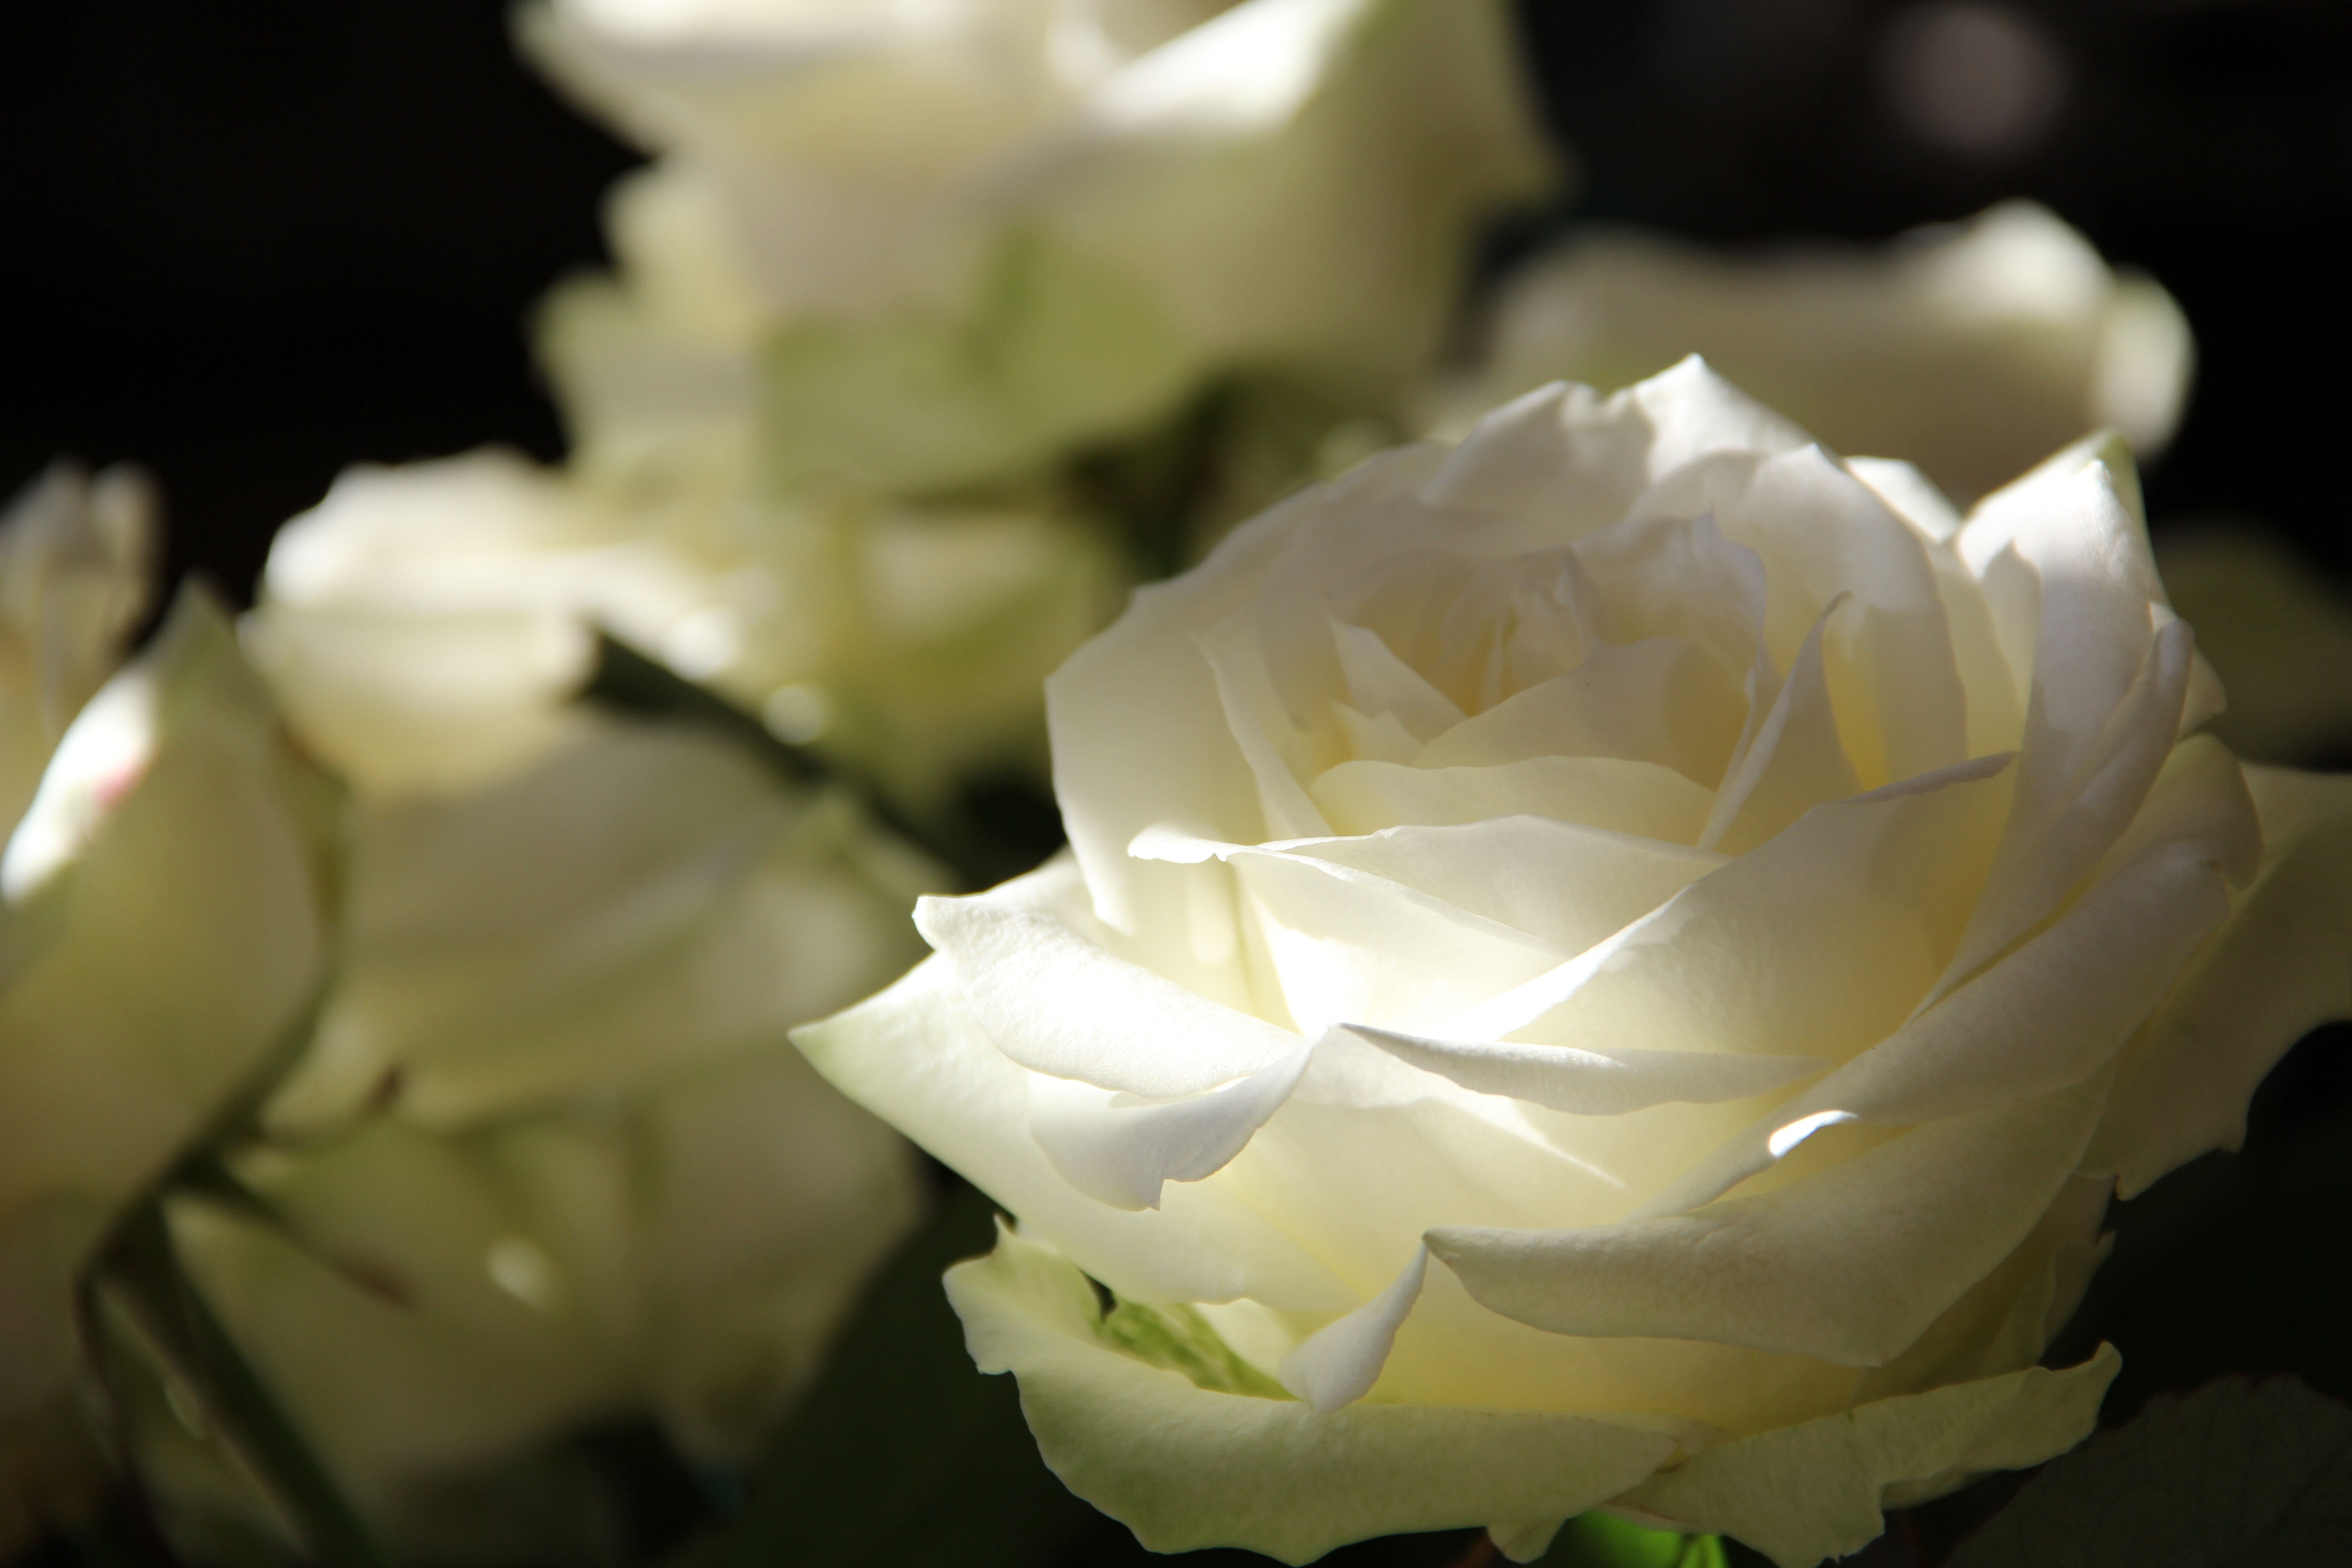
nature, flower, white, plant, rose, yellow, flora, land plant, garden roses, petal, flowering plant, rose family, macro photography, floristry